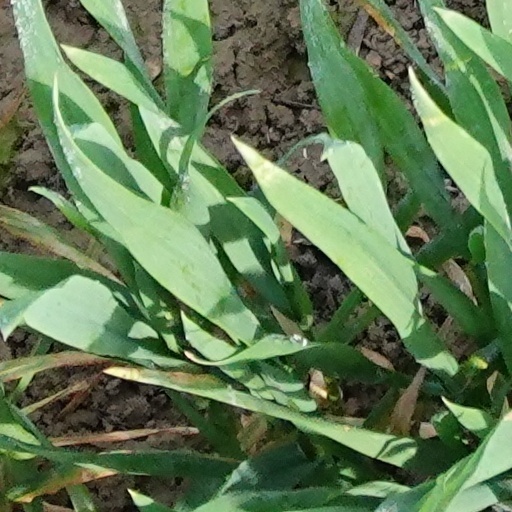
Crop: wheat